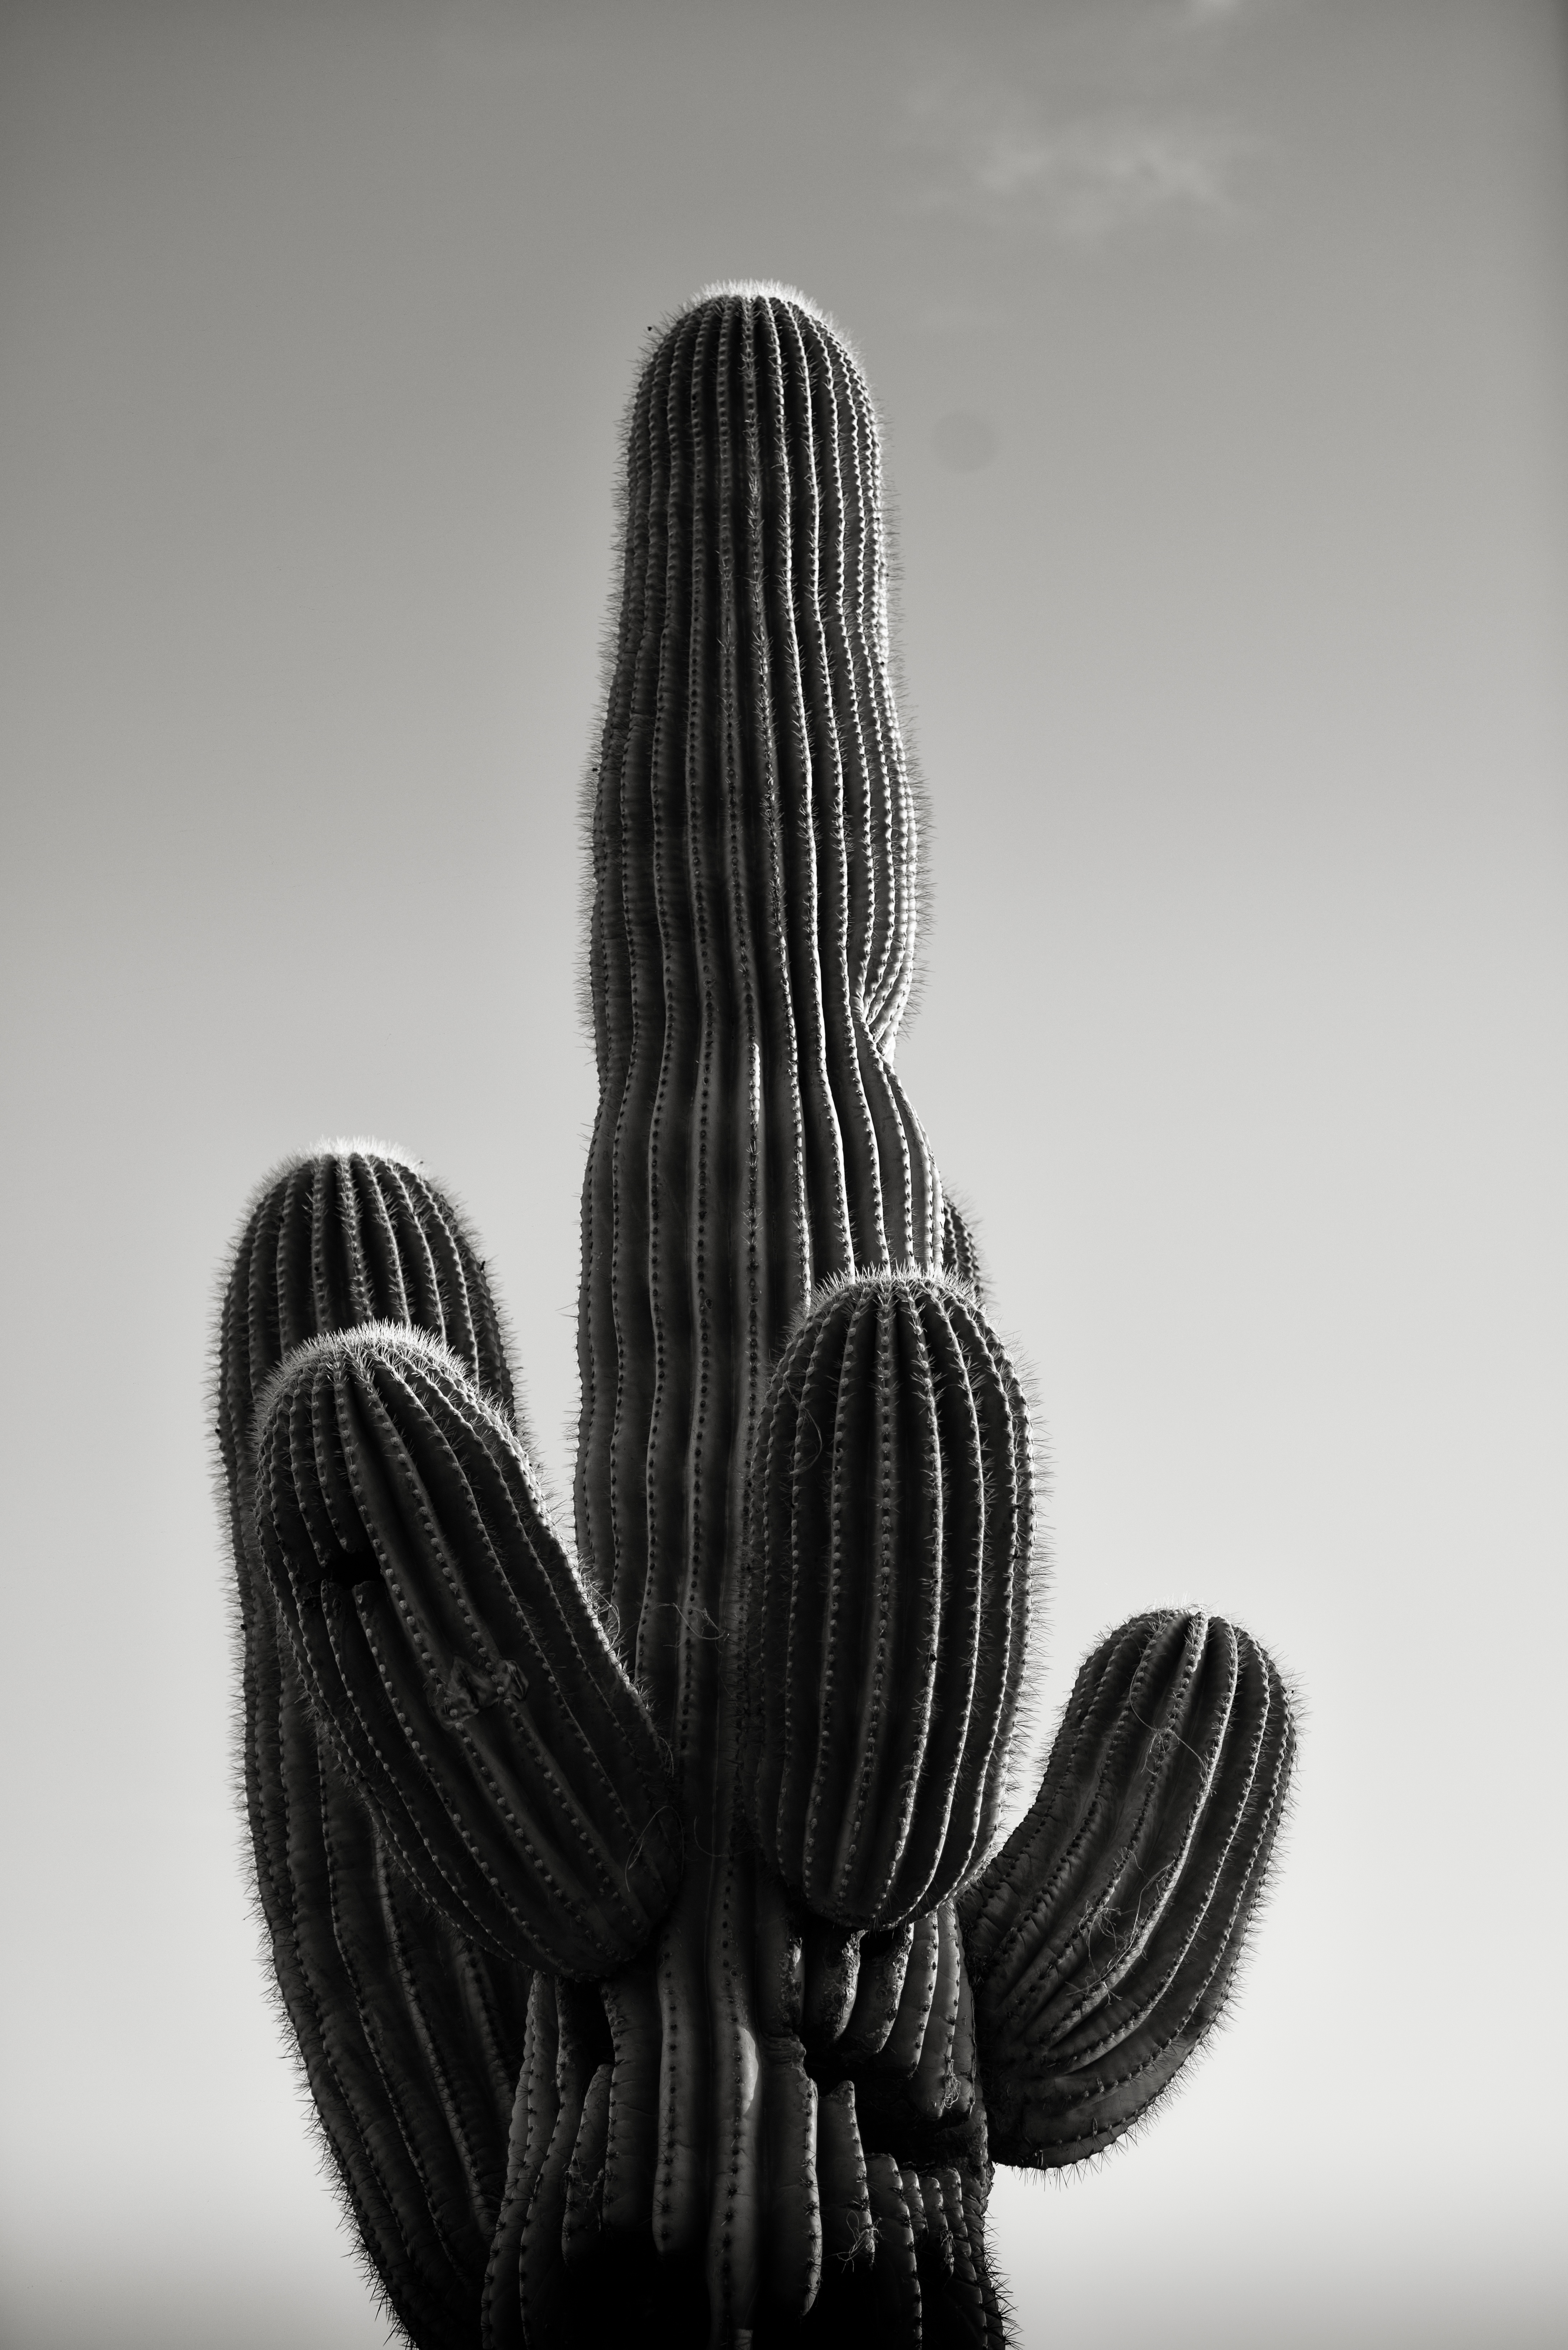
hand, cactus, black and white, plant, white, photography, leaf, flower, pattern, black, monochrome, close up, macro photography, flowering plant, monochrome photography, plant stem, land plant